Navy Yard (Washington, D.C.)

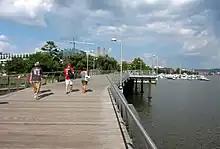
Anacostia Riverwalk Trail

Historically, the Anacostia River was once a deep water channel with natural resources and home to the Nacotchtank Indians. In 1791 Pierre Charles L’Enfant designed the plan for Washington, D.C., and, recognizing the assets of the Anacostia River, located the city's new commercial center and wharfs there. In 1799 the Washington Navy Yard was established in the area. It was the nation's largest naval shipbuilding facility for several decades. Today the Washington Navy Yard is the U.S. Navy's longest continuously operated federal facility.